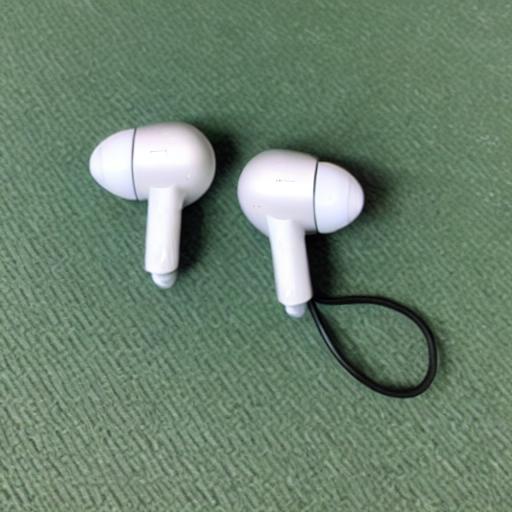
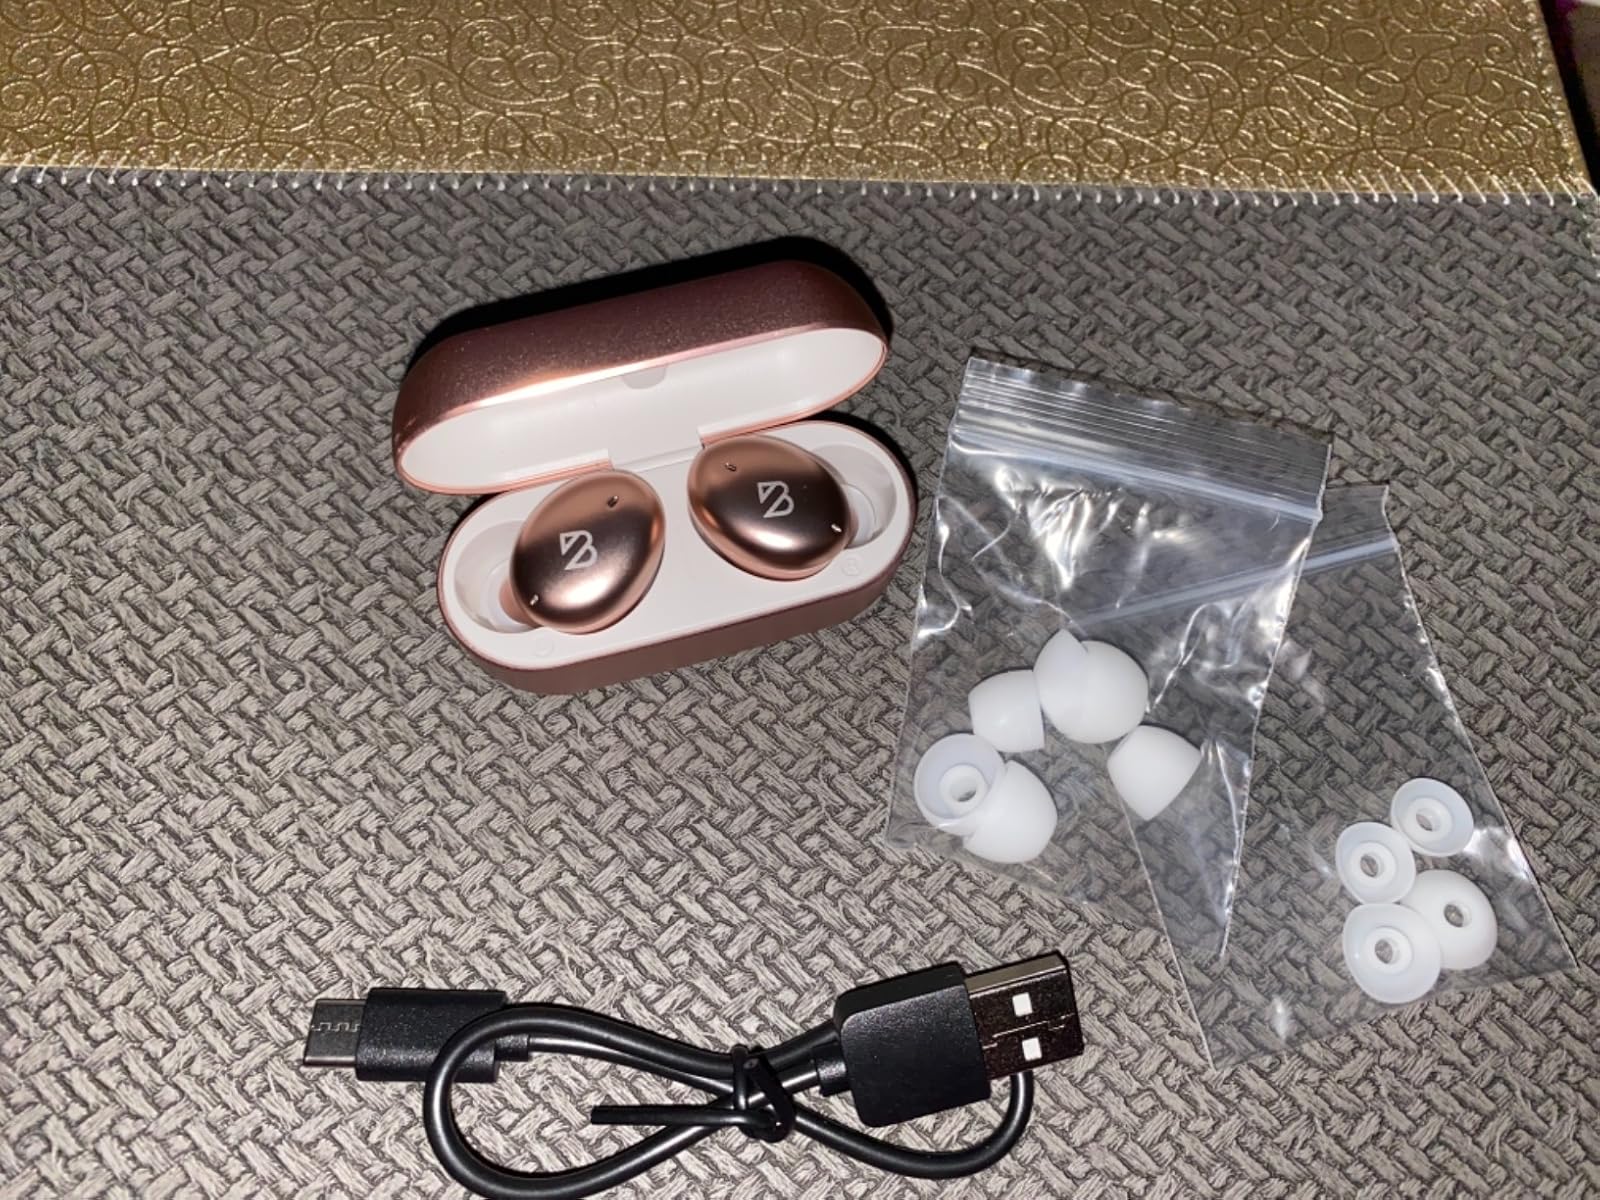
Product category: earbuds
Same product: no